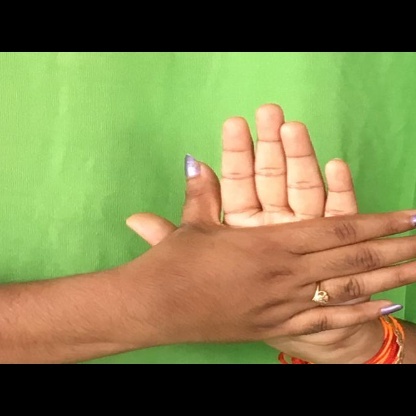
Mudra: Chakra